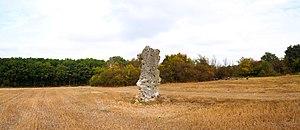
Menhir dénommé Grande Pierre ou Pierre de Minuit (source